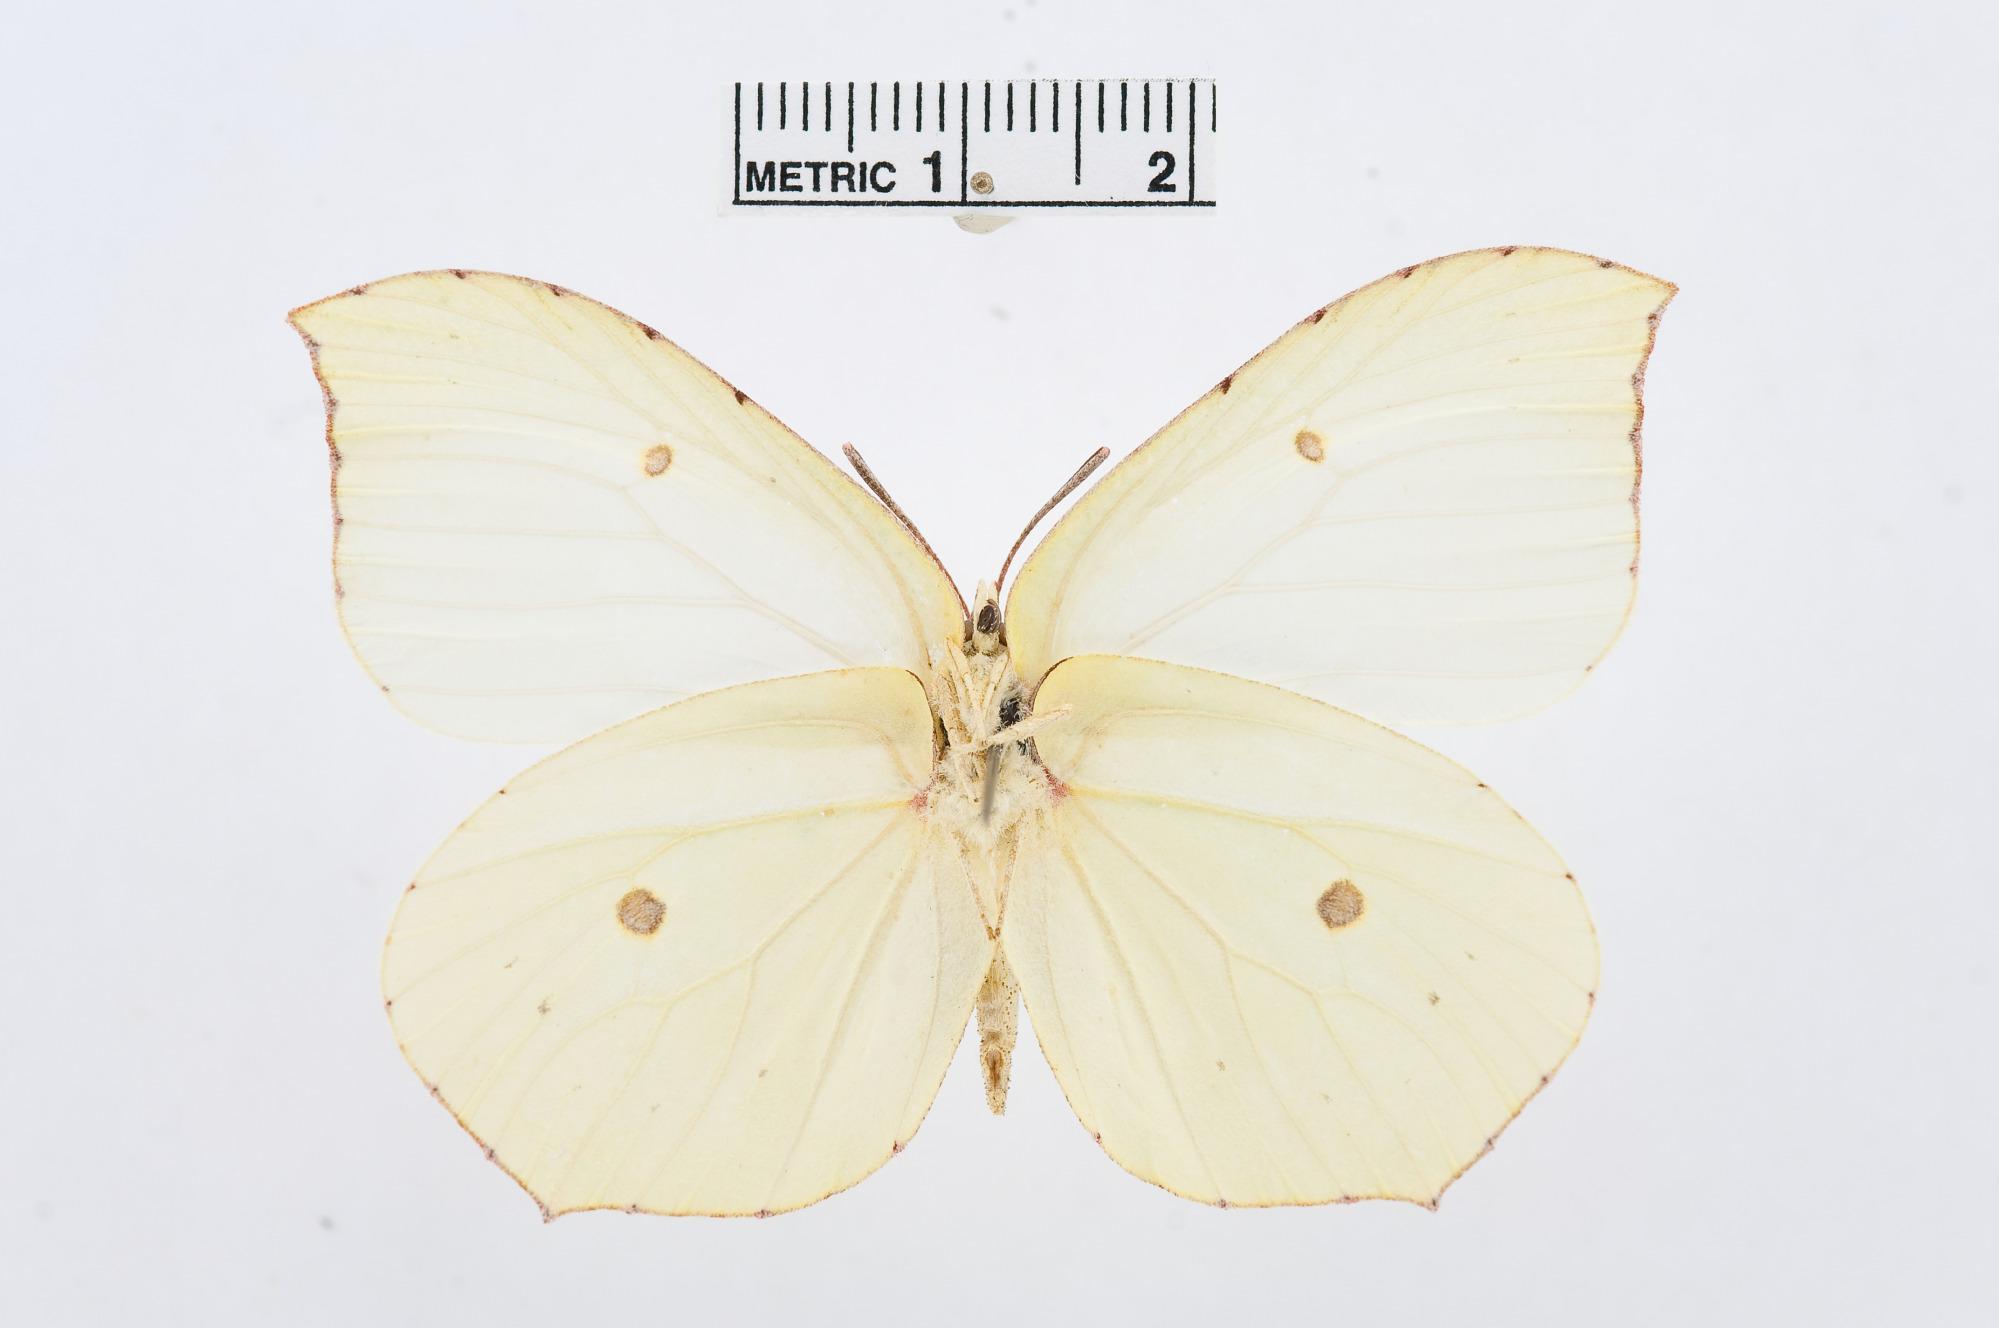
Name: Gonepteryx maxima
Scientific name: Gonepteryx maxima
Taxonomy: Animalia, Arthropoda, Hexapoda, Insecta, Lepidoptera, Pieridae, Coliadinae